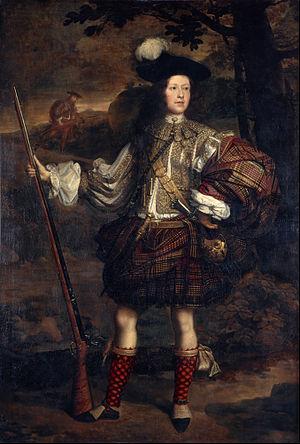
John Michael Wright, né en mai 1617 et mort en juillet 1694, est un peintre portraitiste baroque écossais qui étudie à Édimbourg sous la direction de George Jamesone. Il acquiert ensuite une solide réputation d'artiste et de savant lors d'un long séjour à Rome où il est admis à l’Accademia di San Luca et fréquente les plus éminents artistes de sa génération.
John Murray, 1ᵉʳ marquis d'Atholl, KT fut un royaliste écossais de premier plan et défenseur des Stuarts pendant la guerre civile anglaise des années 1640, jusqu’à la prise du pouvoir par William et Mary en 1689. Il est devenu deuxième comte d'Atholl à la disparition de son père en juin 1642 et troisième comte de Tullibardine après le décès de son cousin germain le deuxième comte en 1670.